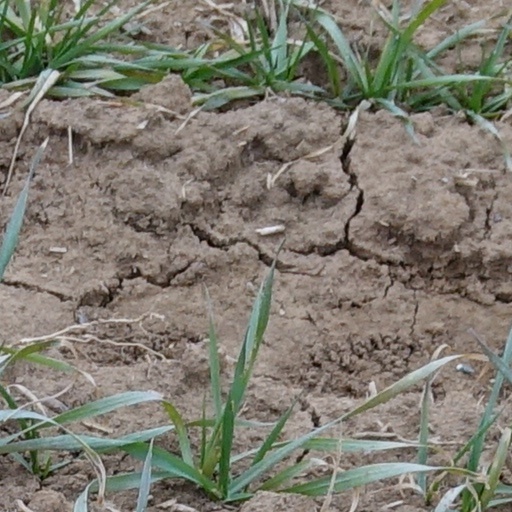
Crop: wheat